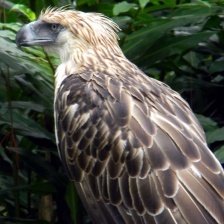
Species: PHILIPPINE EAGLE
Scientific name: PITHECOPHAGA JEFFERYI